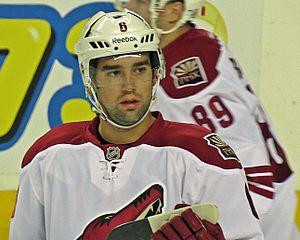
David Schlemko est un joueur professionnel canadien de hockey sur glace qui évolue au poste de défenseur.